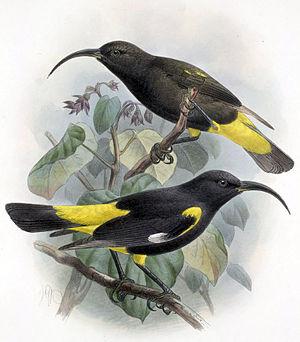
Le Drépanide mamo faisait partie des oiseaux butineurs de fleurs vivant uniquement sur l'île d'Hawaï. L'oiseau était très admiré des indigènes de cette île qui le capturaient pour récupérer ses plumes jaunes et brillantes comme de l'or et en orner les vêtements de cérémonie. Une seule cape nécessitait la chasse de dizaines de milliers d'oiseaux ! Les nouveaux colons européens et américains le chassèrent à leur tour, dans l'intention de le vendre à des collectionneurs qui l’appréciaient pour son plumage et son chant. L'espèce se fit de plus en plus rare et finit par disparaître au début du XXᵉ siècle. Son cousin, le Drépanide noir, subit le même sort quelques années plus tard.